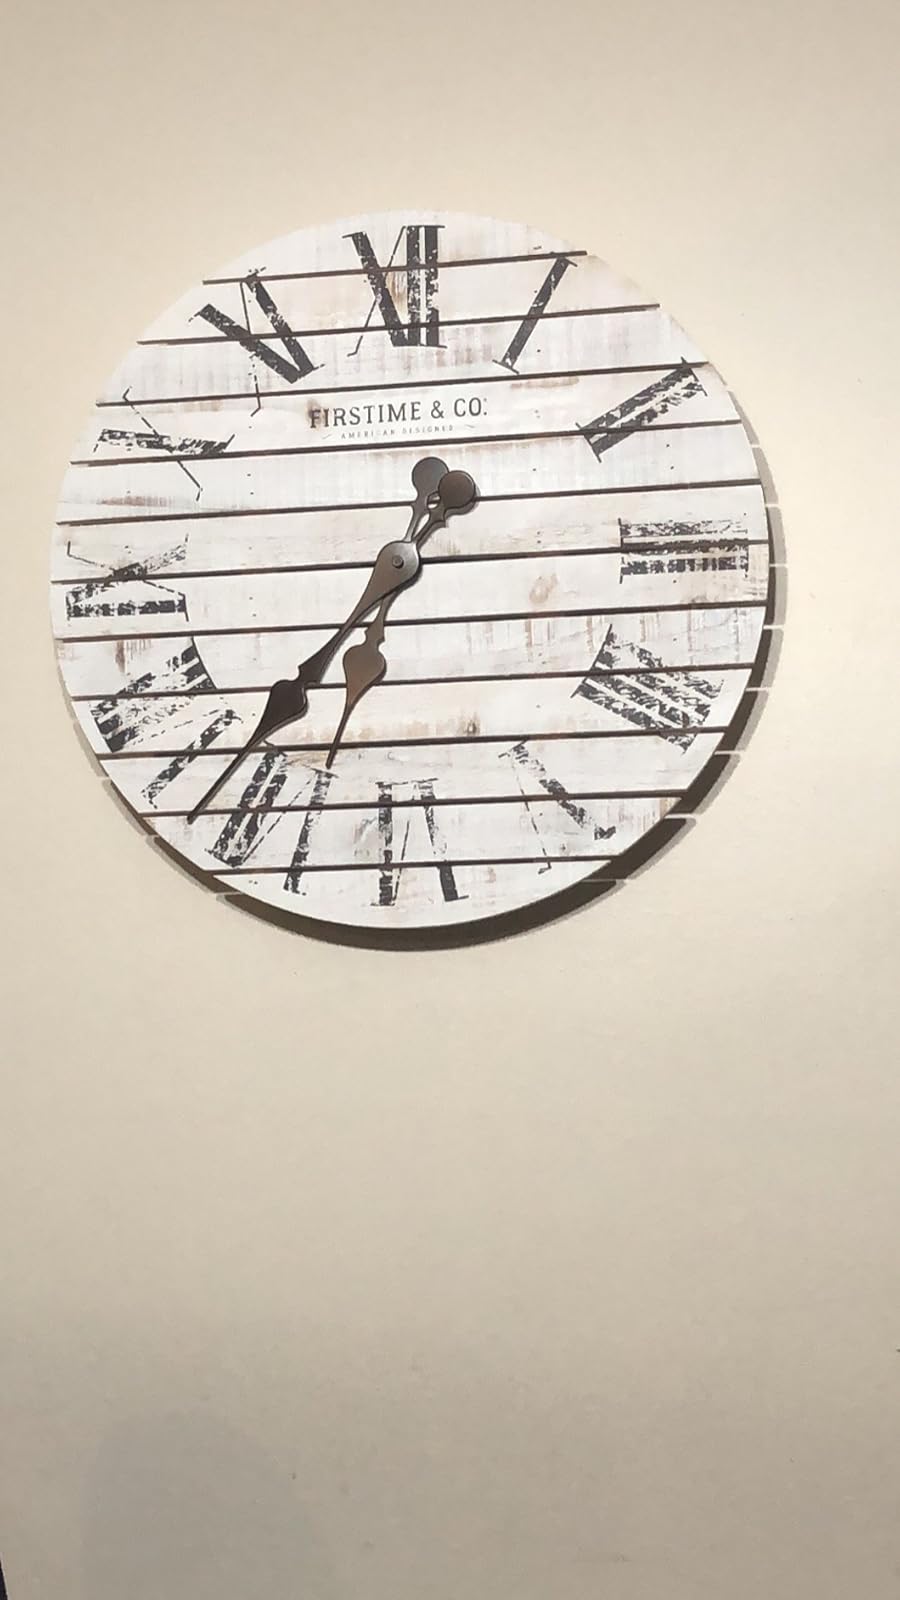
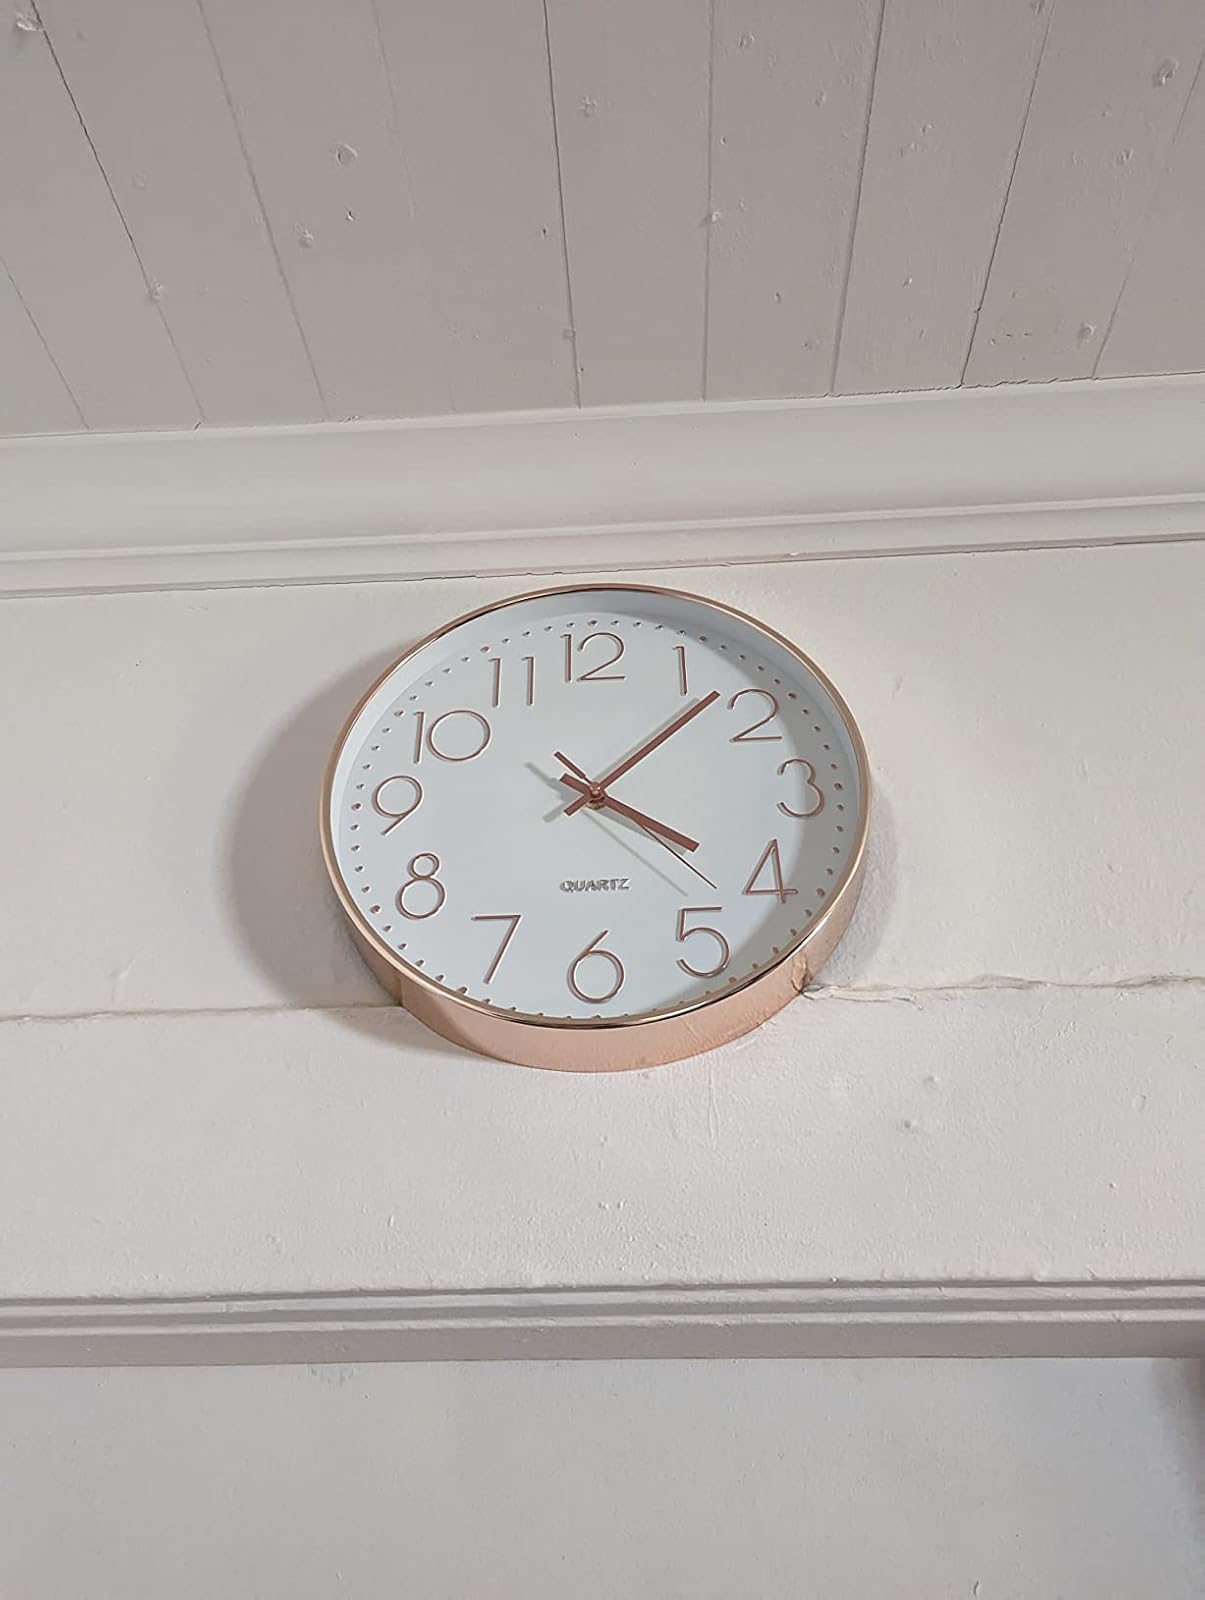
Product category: clock
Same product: no